Fredrik Cygnaeus

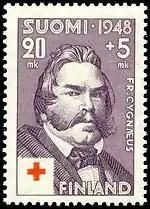
Fredrik Cygnaeus on a stamp in 1948

Fredrik Cygnaeus (1 April 1807 – 7 February 1881) was a Finnish poet, art critic and collector, docent of history and university professor of aesthetics and literature. Cygnaeus was an influential figure in Finnish art and literature, contributed to Finnish nationalism and was a central person in the Fennoman movement ("Fennomani").